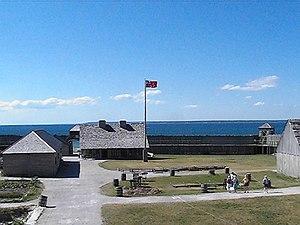
La Nouvelle-France est un ensemble colonial français d'Amérique du Nord qui a existé de 1534 à 1763 avec le statut de vice-royauté. Sa capitale était Québec.
Fort Michilimakinac était un poste de traite en Nouvelle-France dans le Pays-d'en-Haut. Trois sites en tout reçurent l’appellation Fort Michilimakinac, deux sous le régime français, un autre sous le régime britannique. Aujourd’hui, les deux derniers sites ont été convertis en musées ouverts au public.
Les Franco-Américains sont des citoyens des États-Unis ayant une ascendance française, ancienne ou récente. L'expression englobe les personnes ayant des ascendants originaires de Nouvelle-France, de Haute et Basse-Louisiane, ou des colonies françaises des Caraïbes.